Horsh Beirut

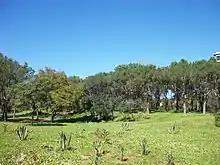
Center of the park in Beirut, Lebanon.

Horsh Beirut is an urban park in the heart of the capital of Lebanon, Beirut. The urban park is also known as Horsh El Snaubar ( or ). The park covers about of green space within municipal Beirut.